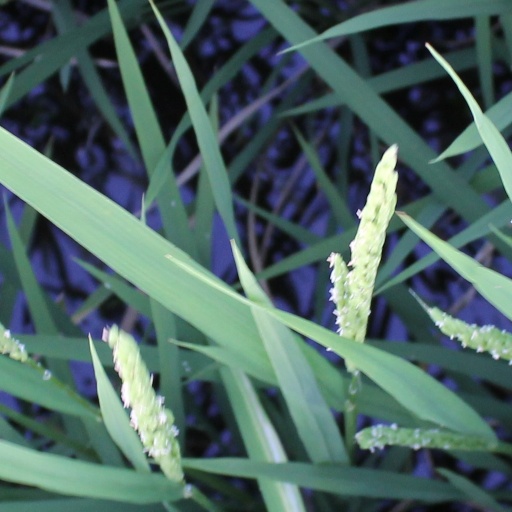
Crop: rice